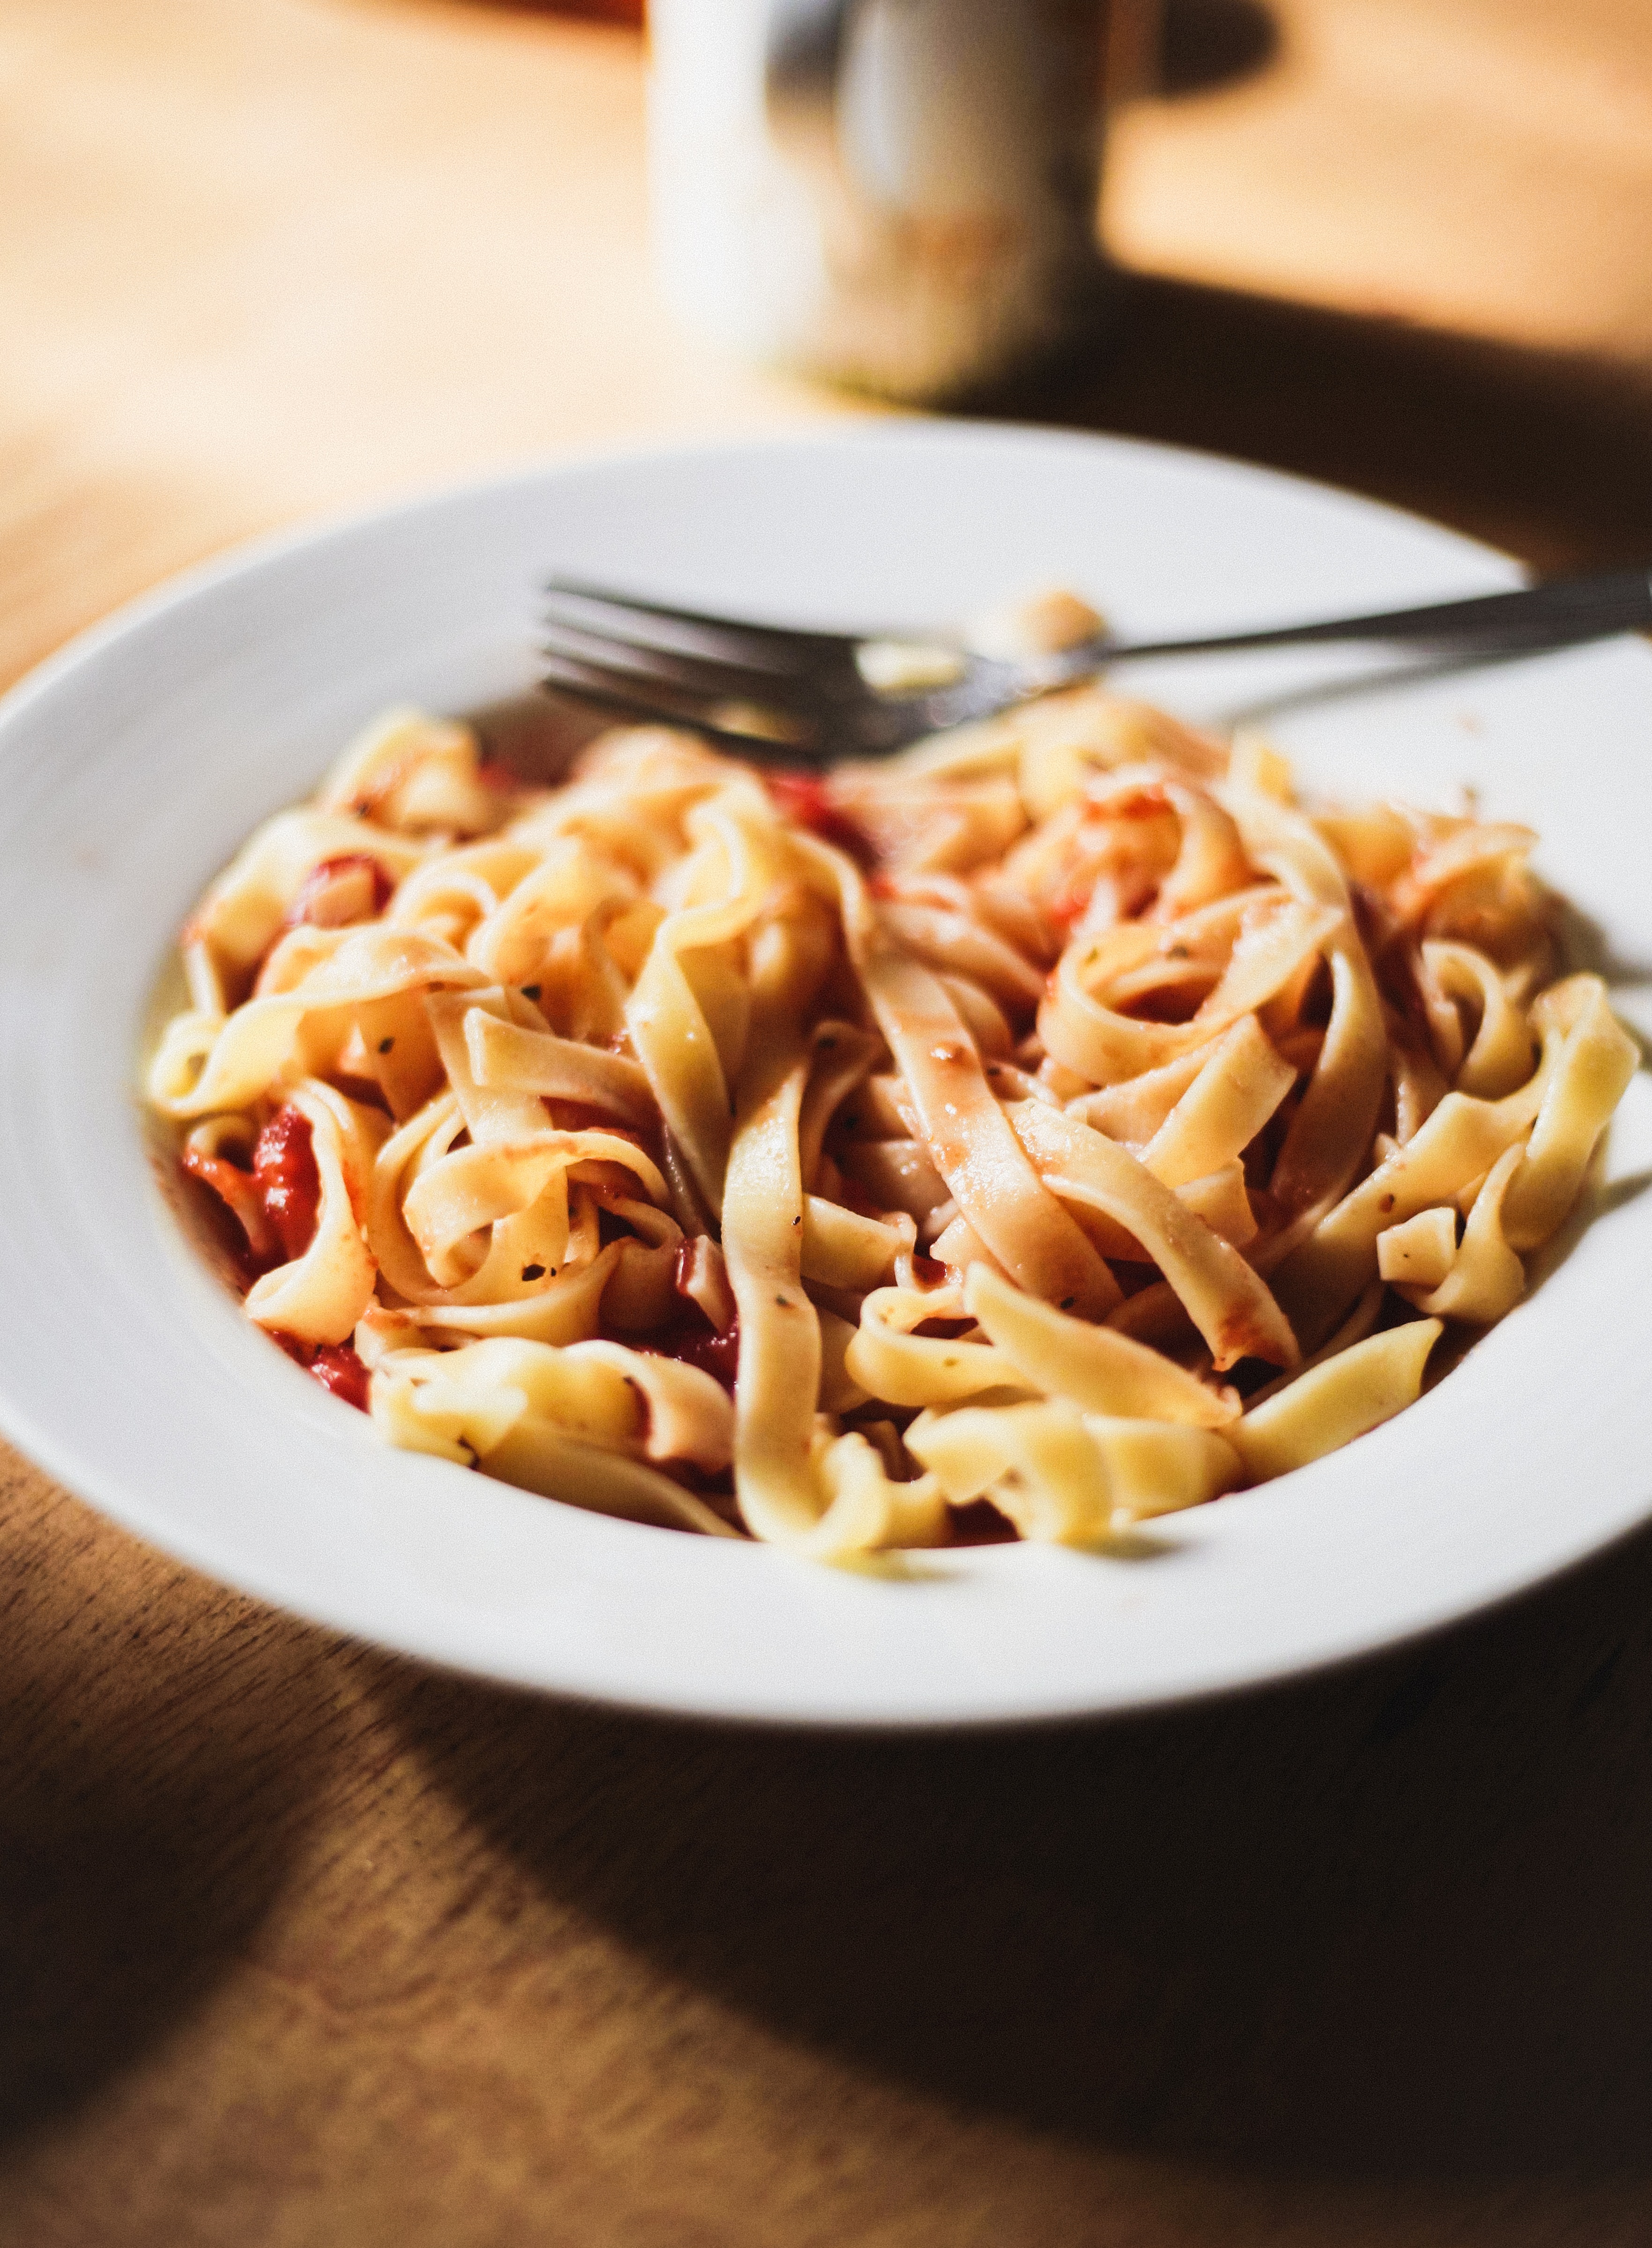
food, ingredient, recipe, pasta, staple food, cuisine, dish, produce, al dente, comfort food, fast food, junk food, meat, italian food, pasta salad, tableware, side dish, american food, Lasagnette, snack, thai food